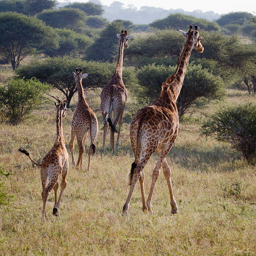
Four giraffes of various sizes walking through a grassy field.
A herd of giraffe walking along a grass covered field.
A group of zebras in grassy area next to trees.
A group of giraffes running in an open field.
Four giraffes walk across the savannah with trees in the background.